John Cornyn

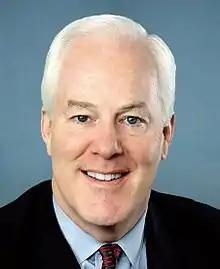
Cornyn during the 113th Congress

In September 2000, Cornyn created the Texas Internet Bureau to investigate illegal internet practices. The Internet Bureau was funded through an $800,000 grant from Governor Bush’s office, and its mission was to "help fight cybercrime in Texas, including consumer fraud, hacker break-ins, and online child exploitation". Cornyn investigated fraudulent Medicare and Medicaid claims.